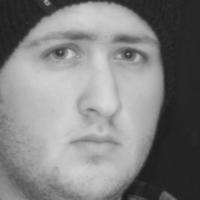
Age group: age 11-20